Women in policing in the United States

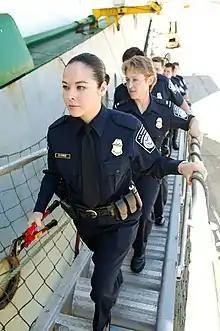
Female CBP officers going aboard a ship.

The first unofficial U.S. Secret Service female special agent was Florence Bolan. She joined the service in 1917. In 1924, Bolan was promoted to operative (the title preceding special agent) where she performed duties, such as searching female prisoners and engage in occasional fieldwork.